Carrie Grant

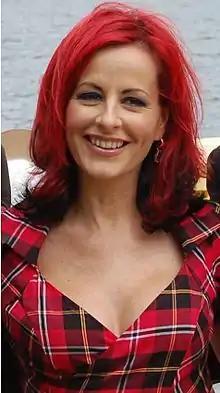
Grant at the 2008 Red Bull Flugtag

Caroline Vanessa Grant ( Gray, born 17 August 1965) is an English television presenter, vocal coach, and singer.